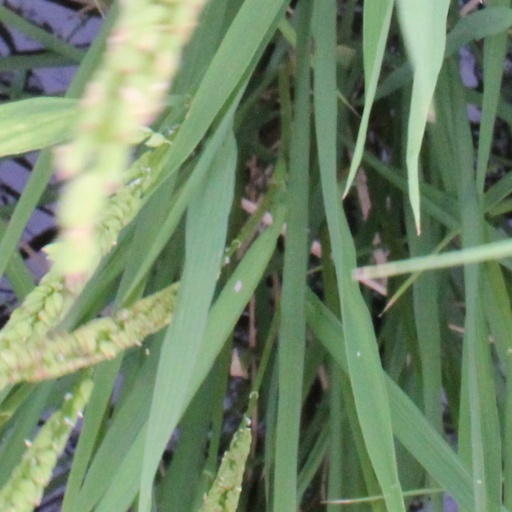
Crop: rice